SpongeBob SquarePants: Battle for Bikini Bottom

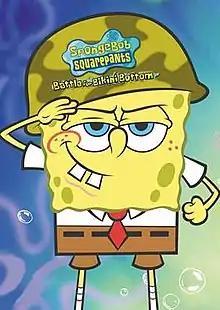
North American cover art

SpongeBob SquarePants: Battle for Bikini Bottom is a 2003 platform game based on the Nickelodeon animated series "SpongeBob SquarePants", developed by Heavy Iron Studios and published by THQ for the GameCube, PlayStation 2 and Xbox. Separate versions, developed by Vicarious Visions and AWE Games respectively, were released for the Game Boy Advance and Windows. While the versions released for consoles were 3D platform games, the Windows version of the game is a mini-game compilation, and the Game Boy Advance version is a 2D platformer.